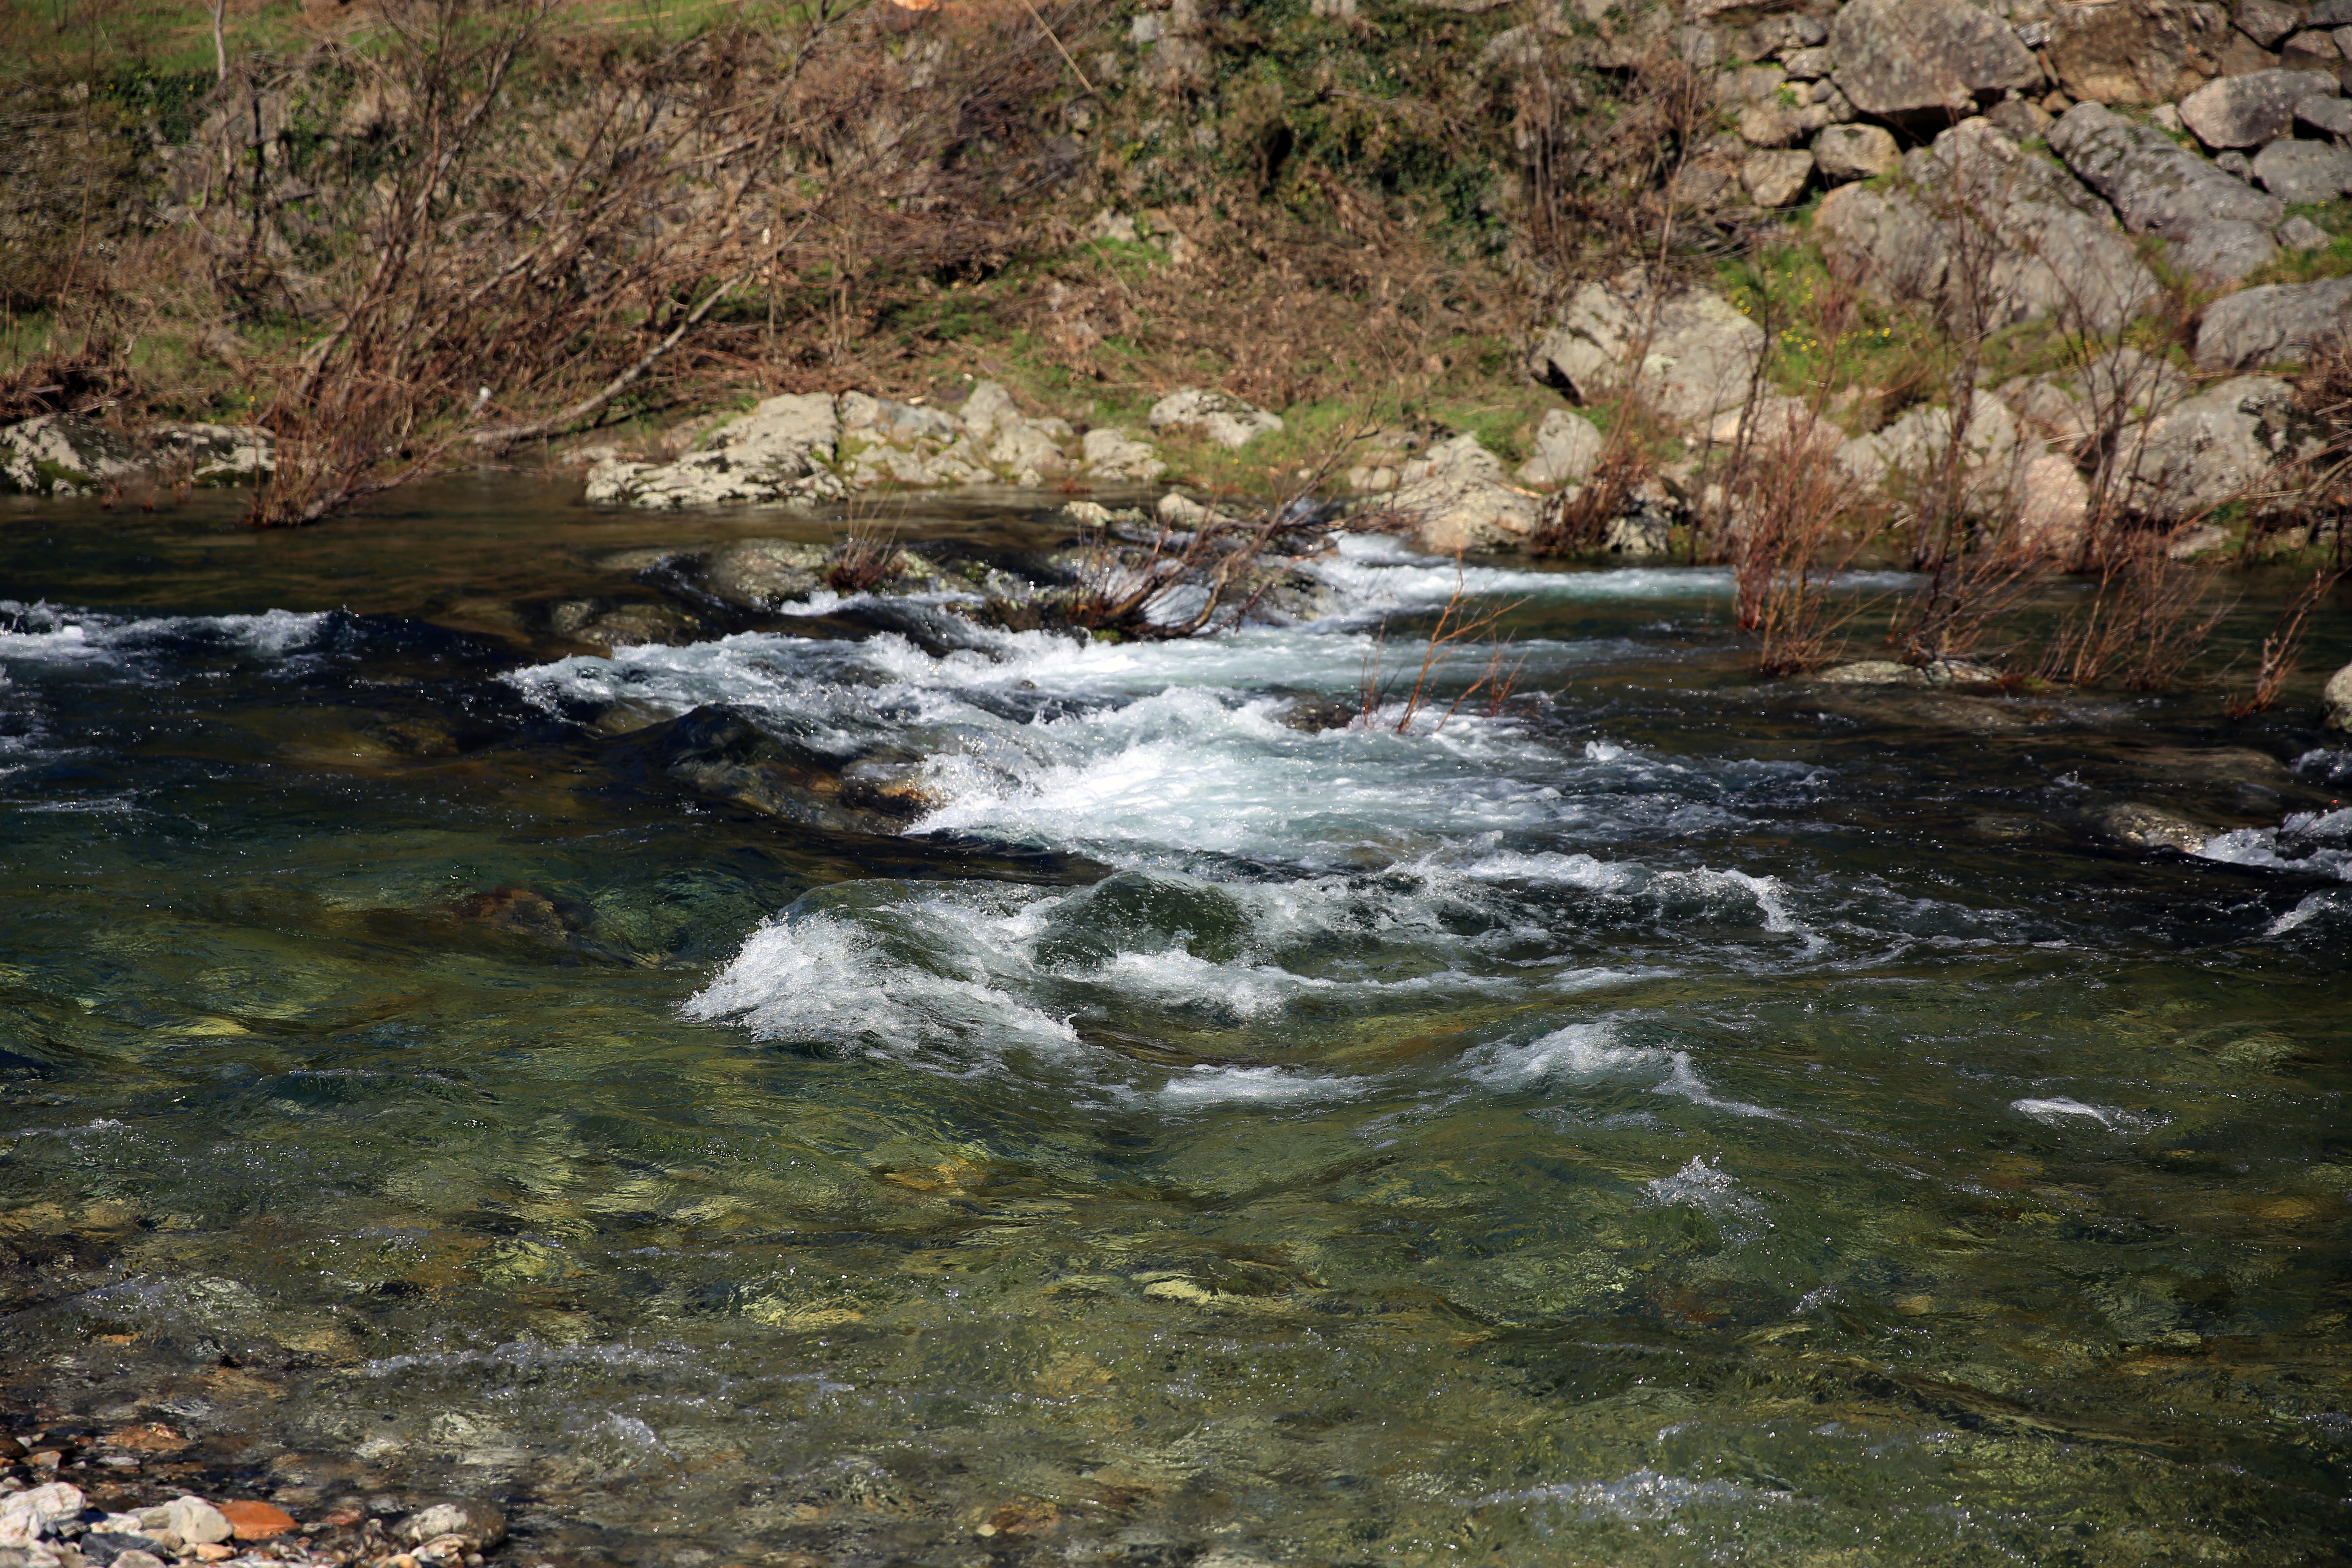
water, rock, creek, wilderness, river, france, europe, stream, canon, rapid, body of water, midi, hiver, europa, lumiere, torrent, strom, isasza, southfrance, sdfrankreich, zuidfrankrijk, mditerrane, languedocroussillon, gard, berges, fluss, rivire, courant, galets, exterieur, affluentdurhne, eauxvives, gardon, saintjeandugard, cevennes, ecumes, bach, vaguelettes, rivages, watercourse, stream bed, landform, geographical feature, recreational fishing